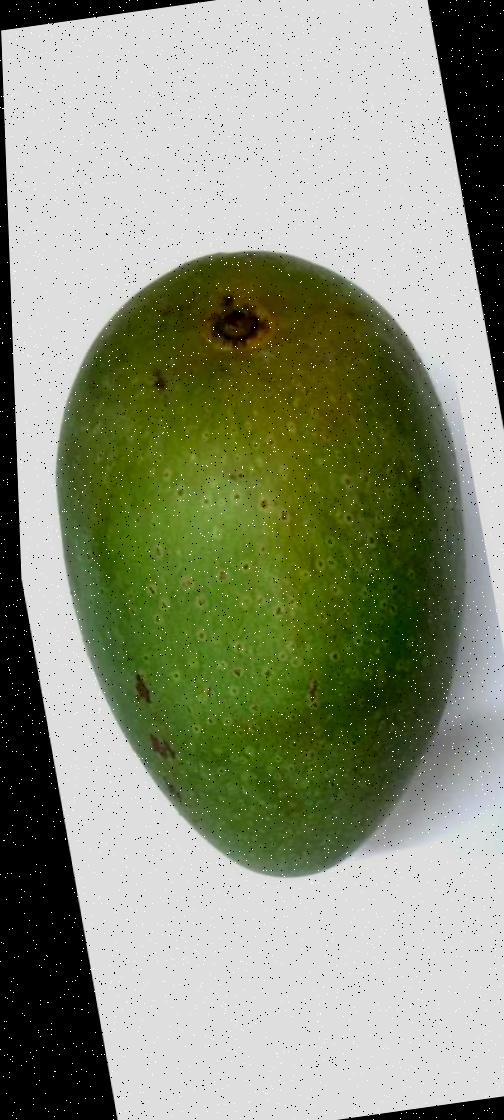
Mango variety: Ashshina Zhinuk